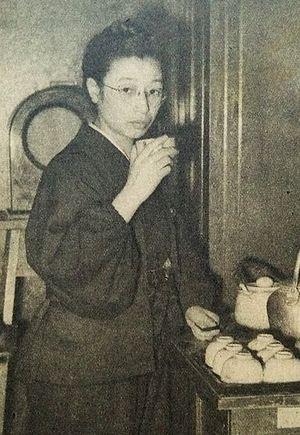
Tenkōkō Sonoda est une femme politique japonaise.